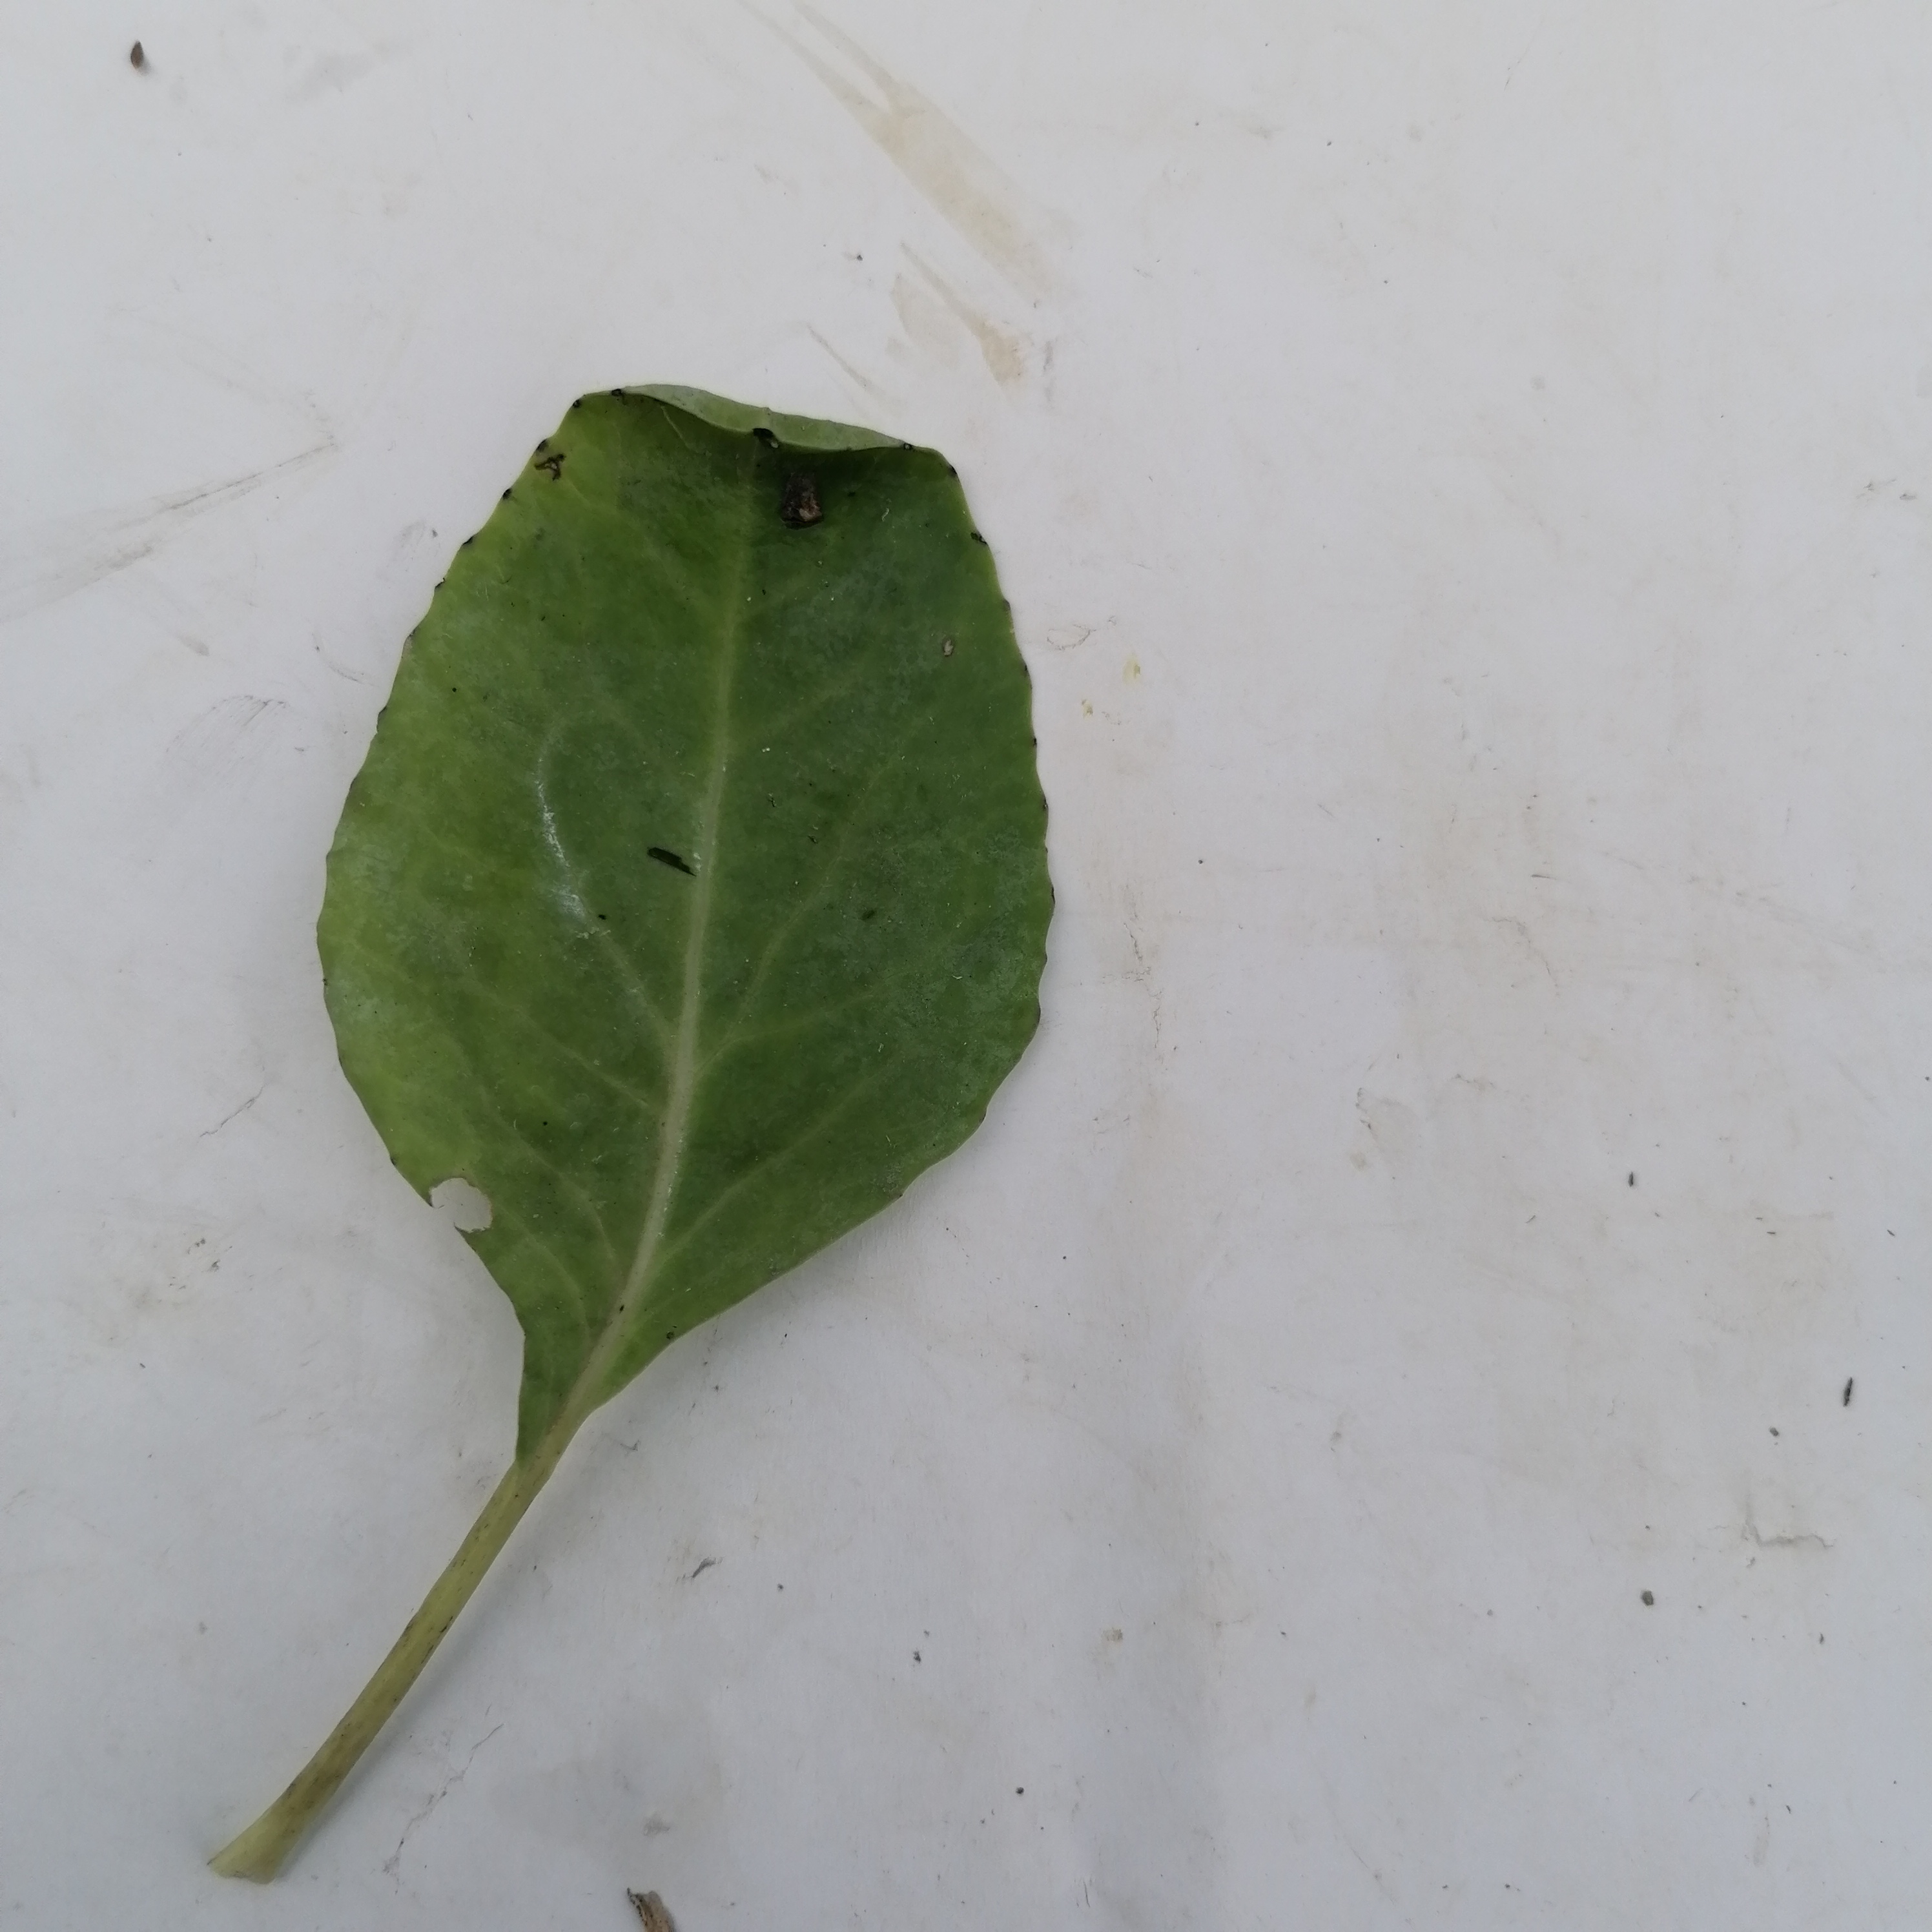
Label: Black Rot